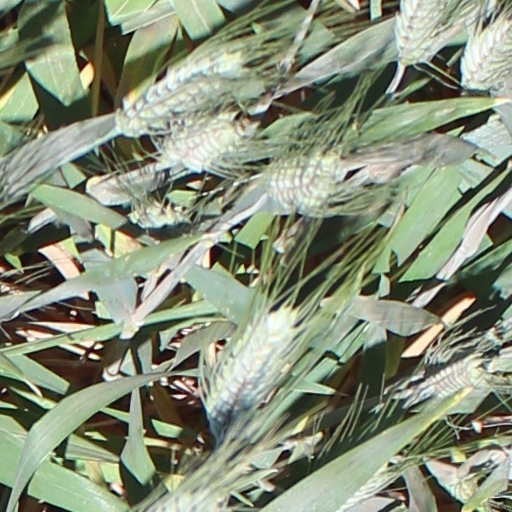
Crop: wheat